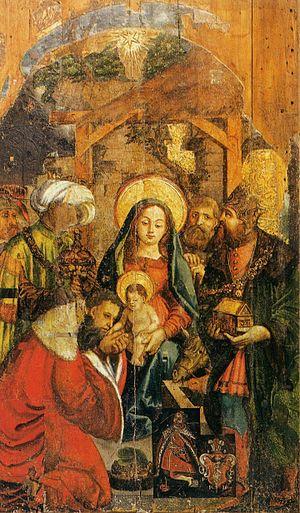
Les icônes biélorusses occupent une place spécifique dans la culture religieuse et artistique des Slaves. Elles possèdent cette particularité de faire se côtoyer en Biélorussie, les traditions byzantines et russes et les spécificités stylistiques de l'art ouest-européen de la Renaissance, du Baroque et du classicisme.